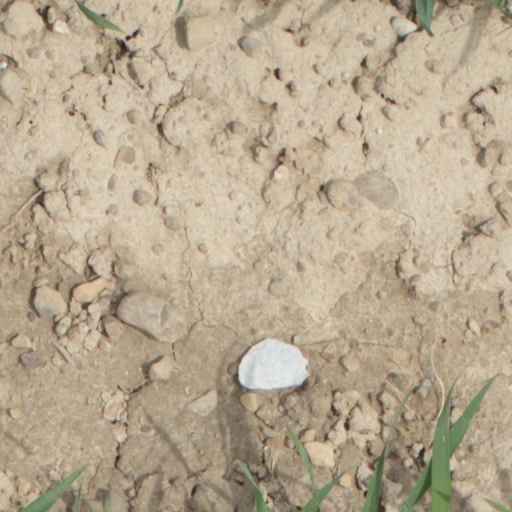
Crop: wheat